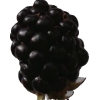
Label: blackberry